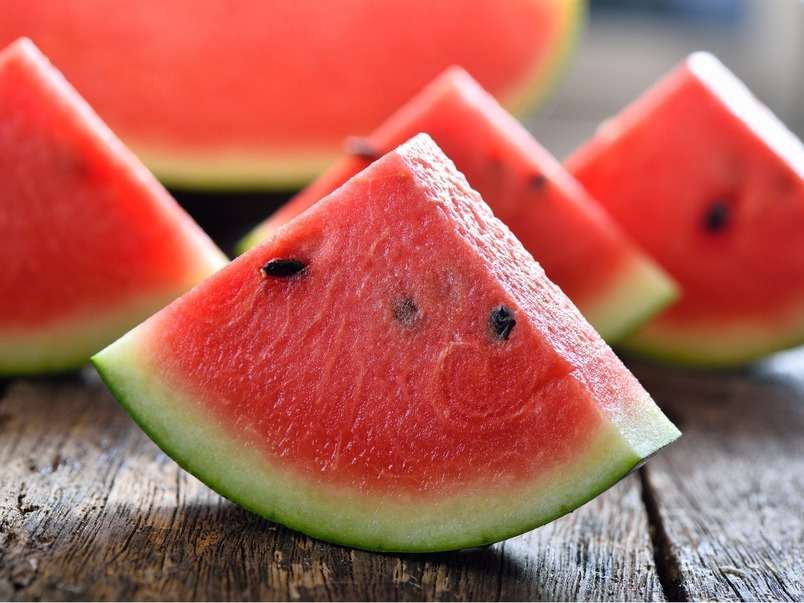
Label: Watermelon